Driving (horse)

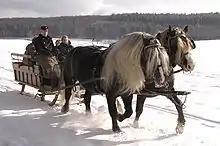
Two horses pulling a large sleigh in the snow

Driving means guiding a horse in harness to pull a load such as a horse-drawn vehicle, a farm implement, or other load. Horses, ponies, donkeys, mules, and other animals can be driven. Typical horse-drawn vehicles are wagons, carriages, carts, and sleighs. Driving activities include pleasure driving, racing, farm work, showing horses, and other competitions.